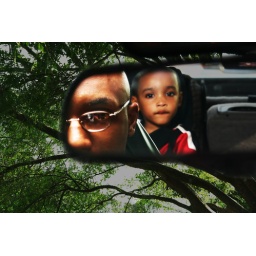
While sitting in my truck, I looked in my rearview mirror and I saw myself . . . twice.